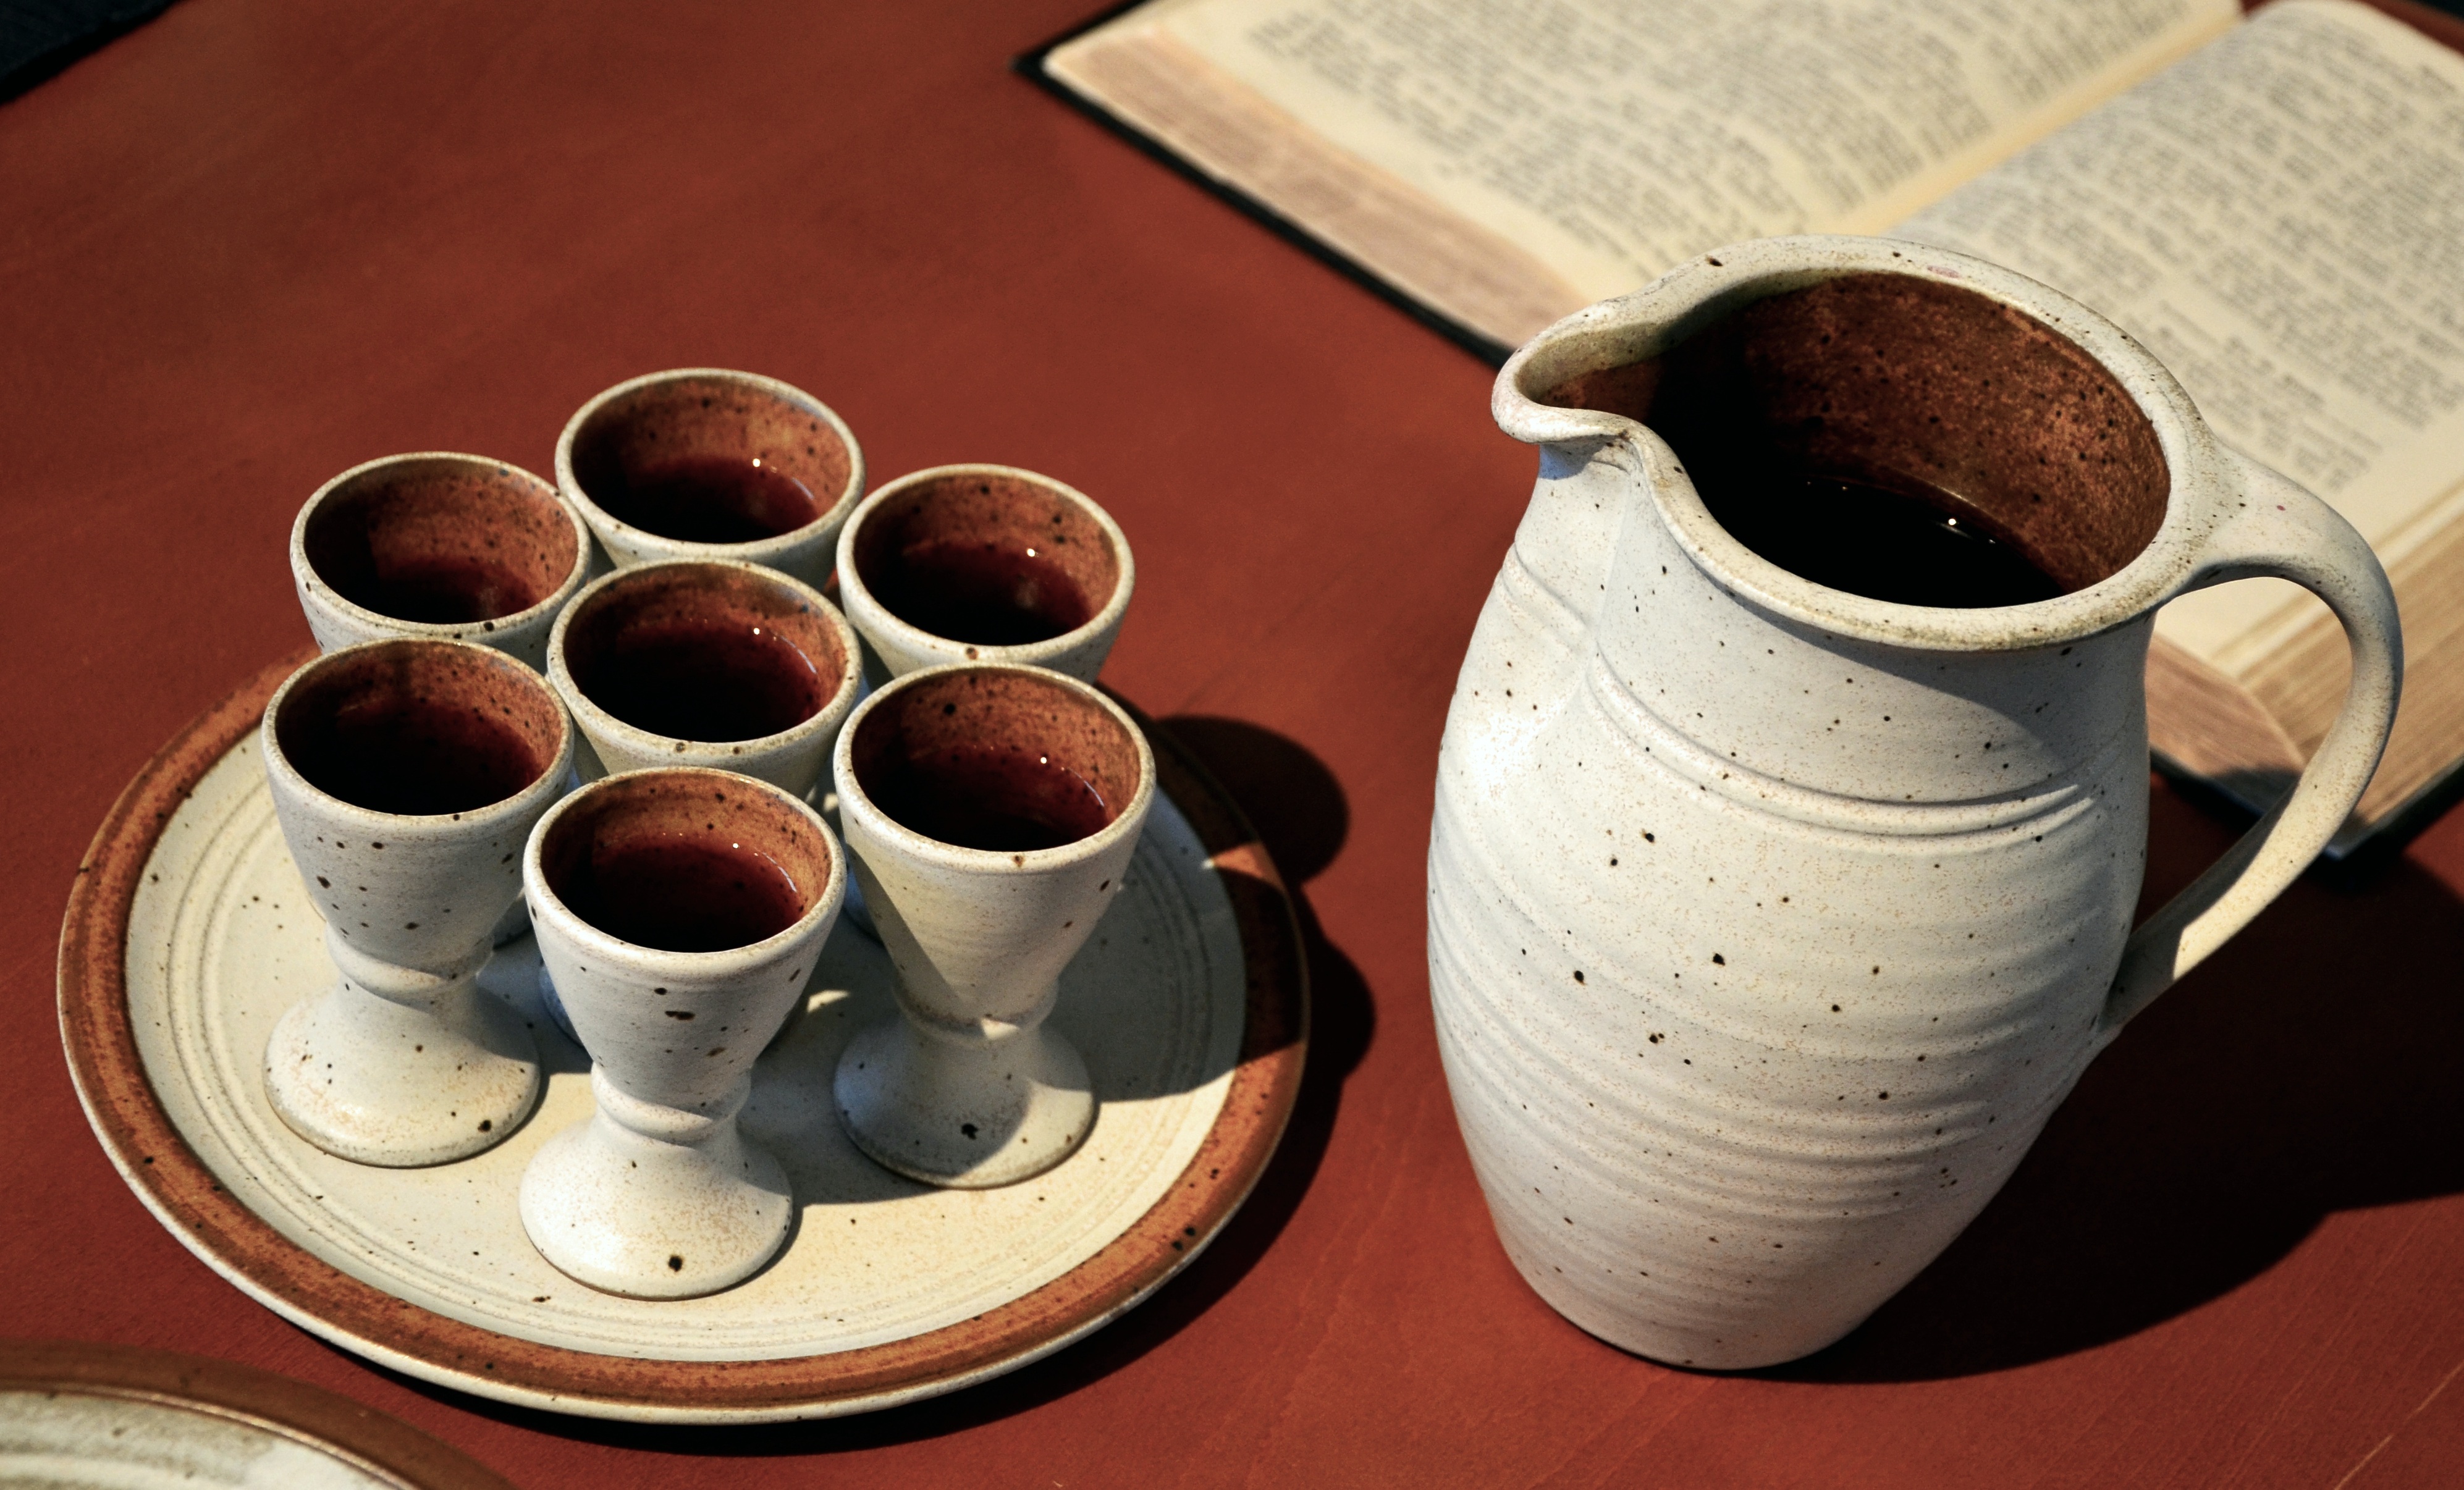
wine, tea, cup, ceramic, drink, church, christian, pottery, coffee cup, bible, art, faith, christianity, last supper, krug, man made object